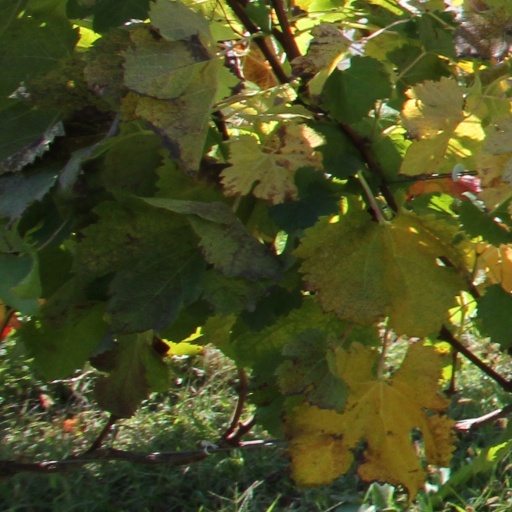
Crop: grape